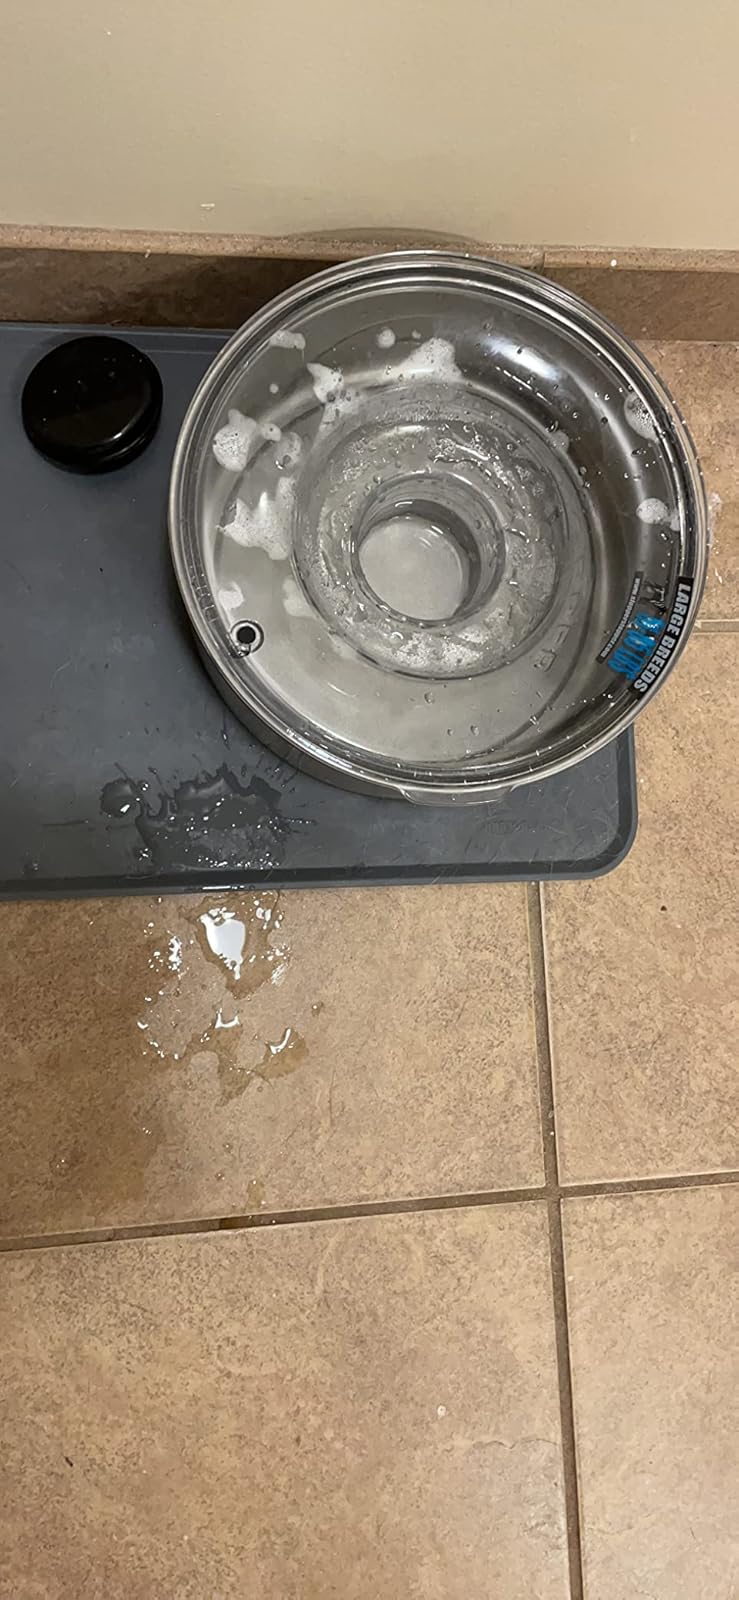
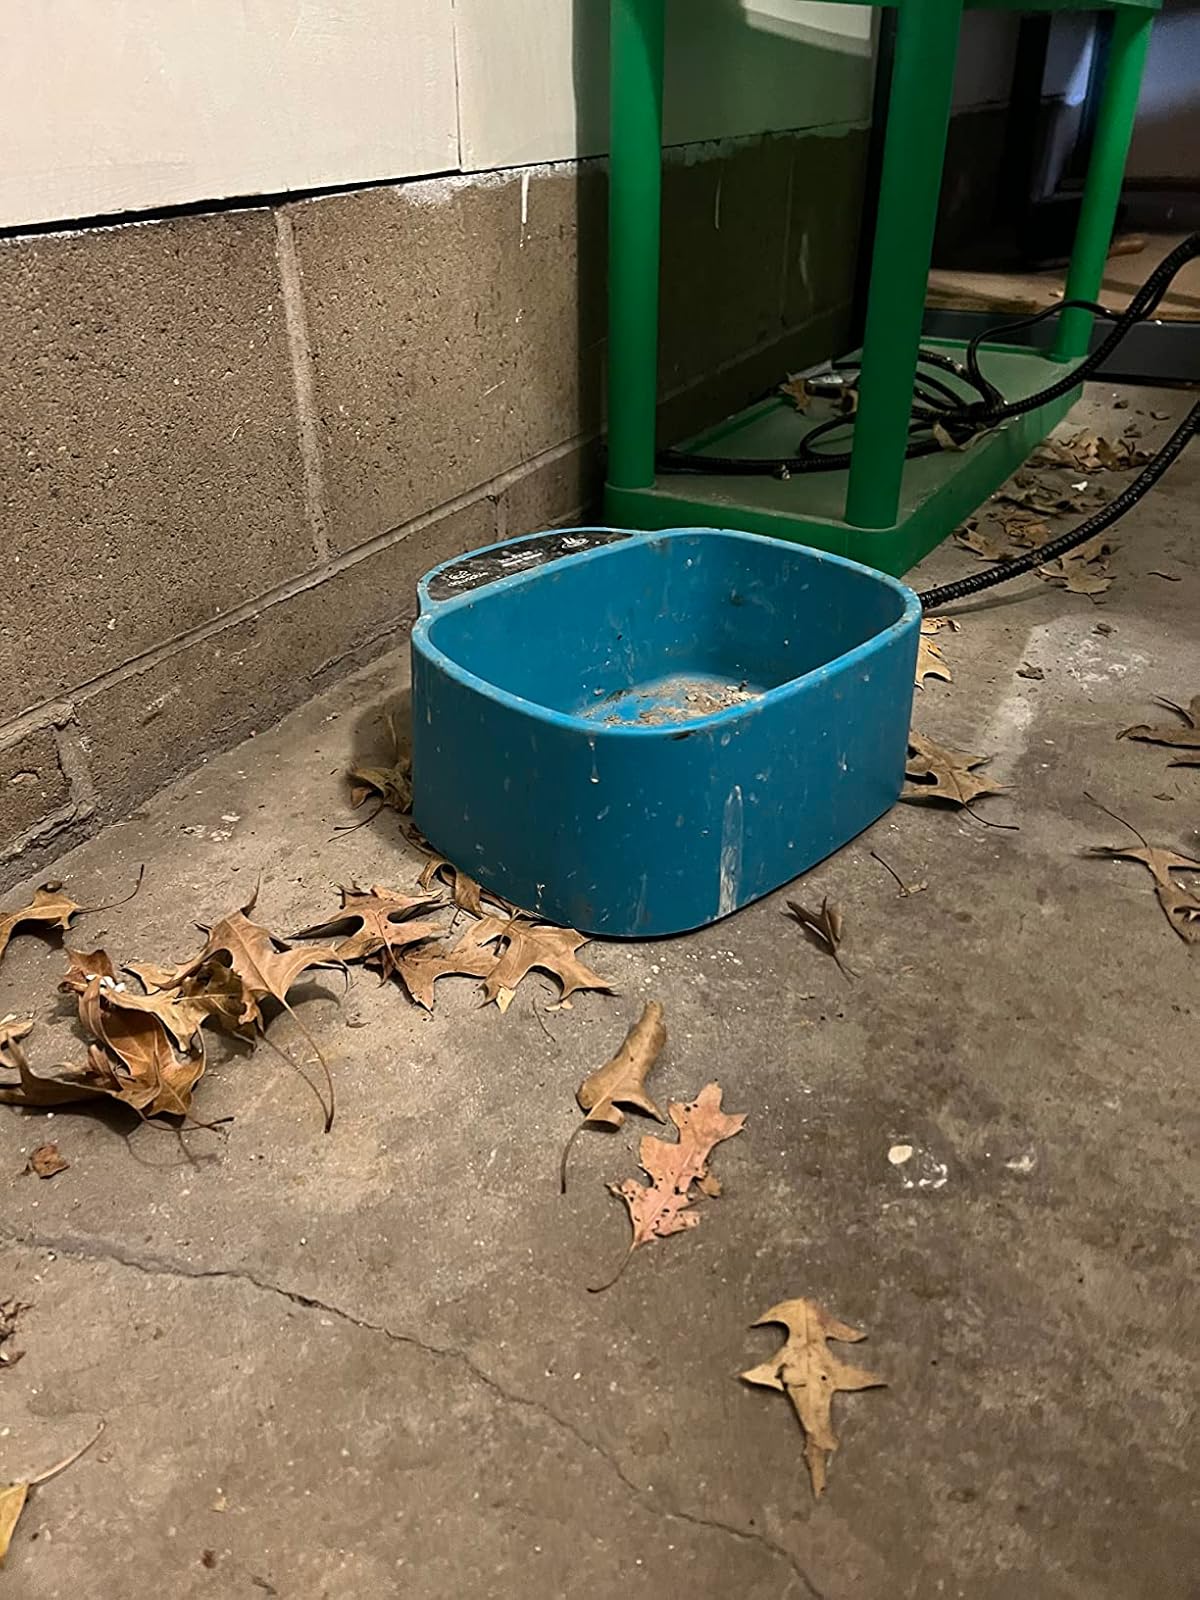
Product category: items_bowl
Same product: no